I Know Why the Caged Bird Sings

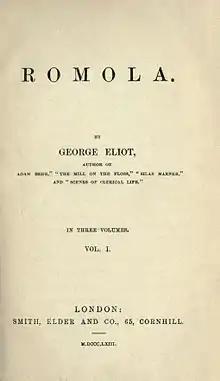
In addition to being classified as an autobiography, "I Know Why the Caged Bird Sings" has also been called a "Bildungsroman", like George Eliot's "The Mill on the Floss".

Angelou has recognized that there are fictional aspects to her books, and that she tends to "diverge from the conventional notion of autobiography as truth". Angelou discussed her writing process with Plimpton, and when asked if she changed the truth to improve her story, she admitted that she had. She stated, "Sometimes I make a diameter from a composite of three or four people, because the essence in only one person is not sufficiently strong to be written about". Although Angelou has never admitted to changing the facts in her stories, she has used these facts to make an impact with the reader. As Hagen states, "One can assume that 'the essence of the data' is present in Angelou's work", adding that Angelou "fictionalizes, to enhance interest". For example, Angelou uses the first-person narrative voice customary with autobiographies, told from the perspective, as Lupton puts it, of a child that is "artfully recreated by an adult narrator", although at times the book sounds more like fiction than autobiography. Harold Bloom says that, "like all autobiographies, ["Caged Bird"] has fictive elements, but whatever they may be, they evidently work to the book's engaging artfulness". Angelou identifies with slavery, verifying its power in her life and works, but Black womanhood and truth, themes found throughout the history of Black autobiography, is transformed by the period she describes. As Lupton puts it, "In "Caged Bird", for example, she records a life story begun in fear of crosses burning in the night, a life that is directly affected by the brutal remnants of slavery". Lupton states that Angelou presents material not found in other autobiographies, written by both Black and white writers, because she addresses topics from the perspective of an African American woman. Lupton also compares "Caged Bird" and the next four volumes to prison narratives, although through her use of the caged bird symbol, her prison is symbolic rather than literal.